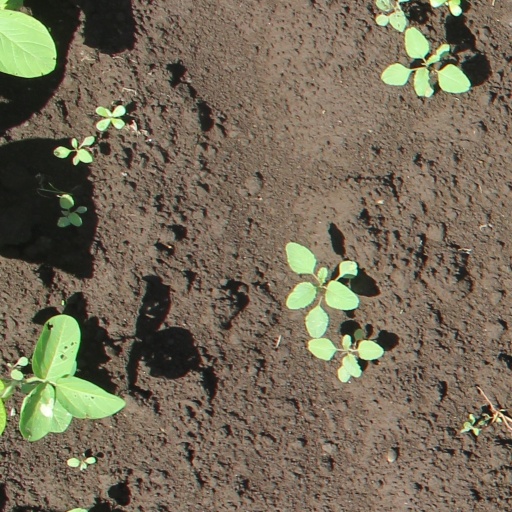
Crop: soybean